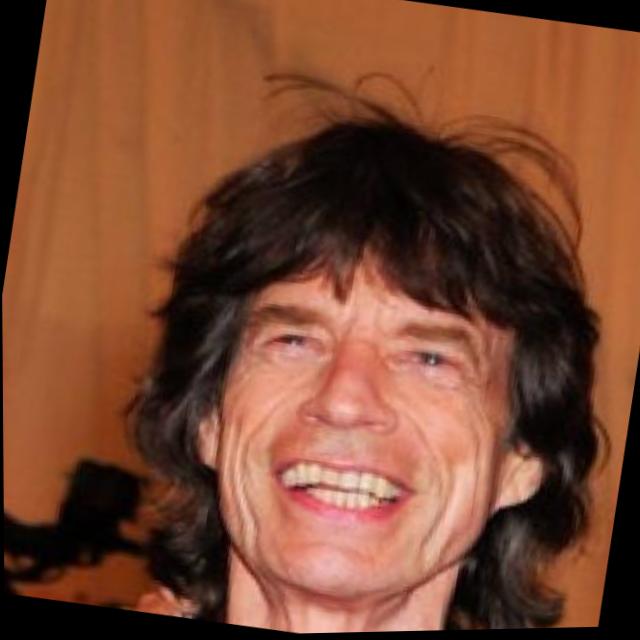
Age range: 45-64